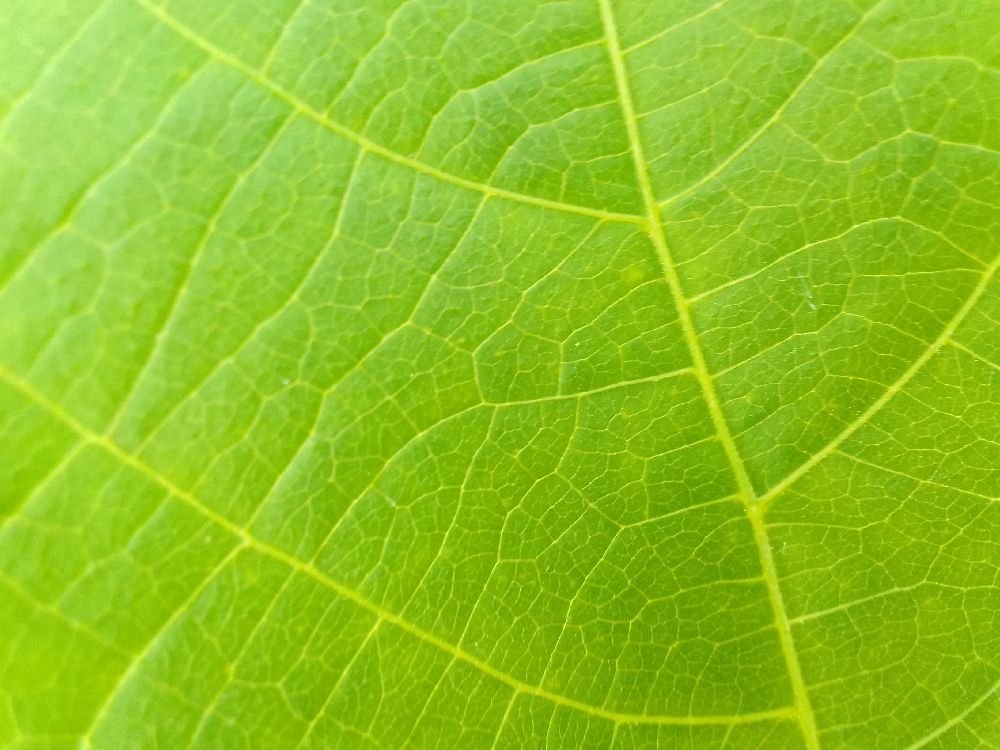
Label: healthy